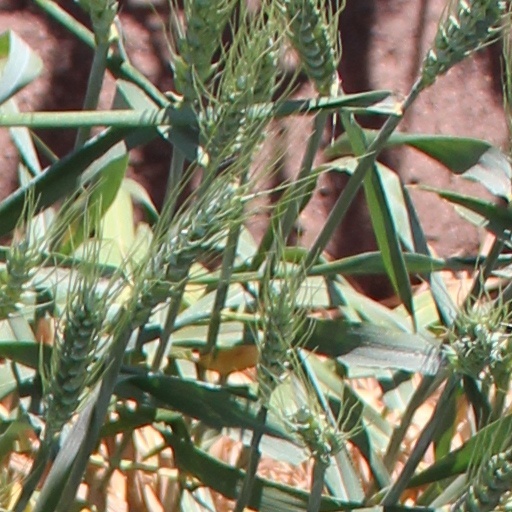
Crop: wheat